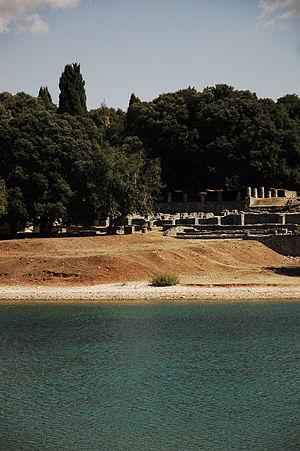
Le parc national de Brioni, ou Brijuni, est un parc national croate situé dans l'archipel du même nom en mer Adriatique au large des côtes occidentales de l'Istrie.